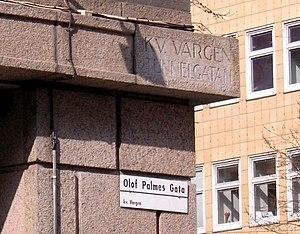
La rue Olof Palme est une rue située dans le quartier de Norrmalm, à Stockholm, en Suède. Elle s'étend entre Sveavägen et la place du chemin de fer. Auparavant, la rue se nommait Tunnelgatan. L'ancien nom apparaît toujours sur la façade d'une maison abrégé Kv à l'angle de la rue Olof Palme / Sveavägen. À noter que la partie la plus étroite de la rue conduisant au tunnel Brunkeberg, tout proche de l'endroit où Olof Palme a été abattu, se nomme encore Tunnelgatan.